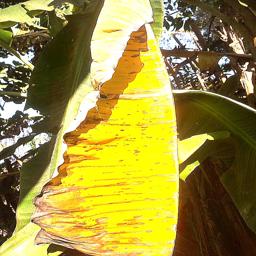
Label: MALBHOG LEAF